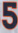
Number: 5